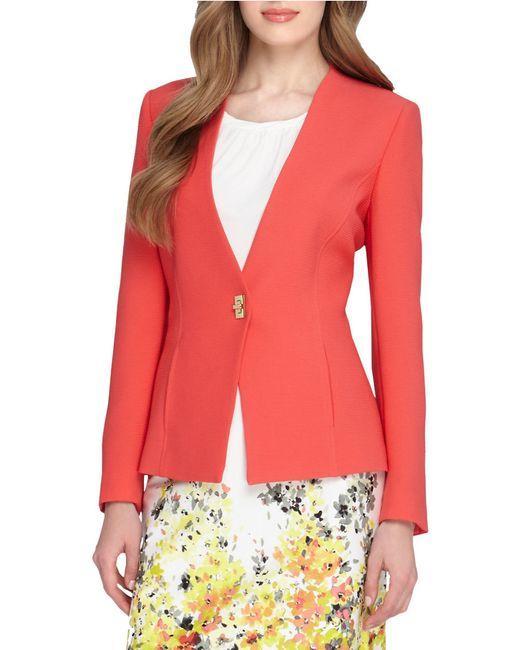
Roter Langarmblazer mit V-Ausschnitt und einem Knopf für Damen